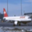
Label: airplane